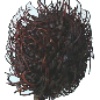
Label: rambutan